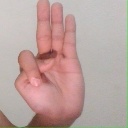
अक्षर: भ